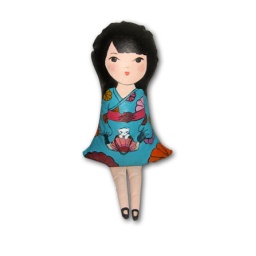
Hand painted doll inspired by Japanese kokeshi dolls. She is carrying her cute white cat in her purse.